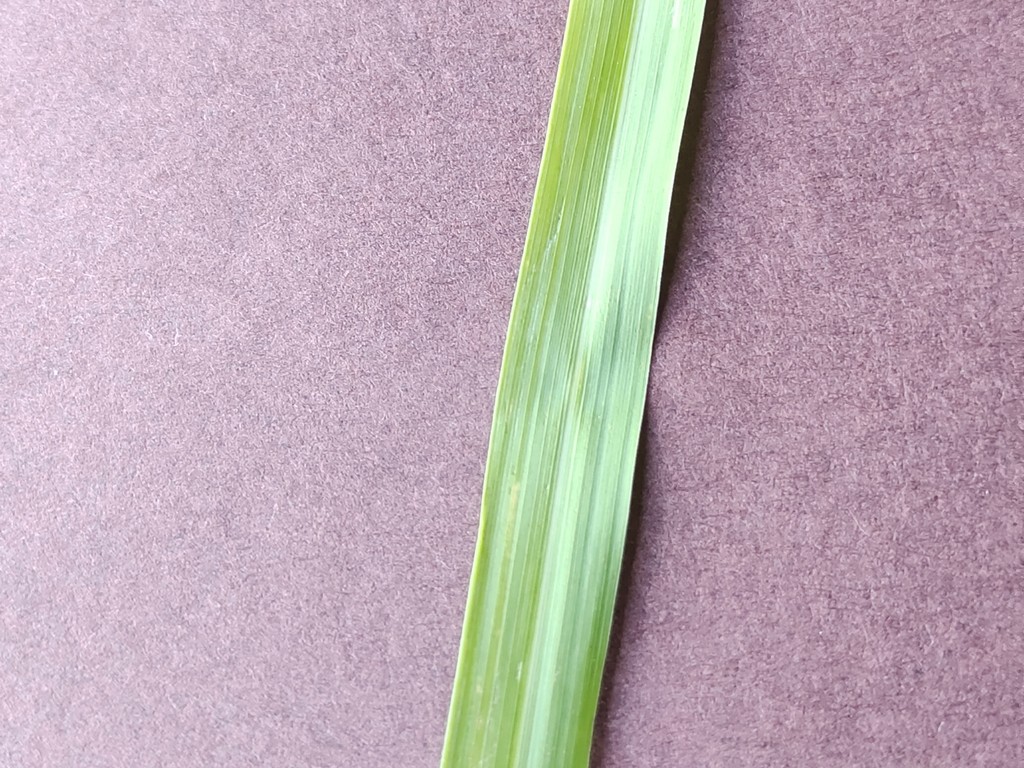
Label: Healthy